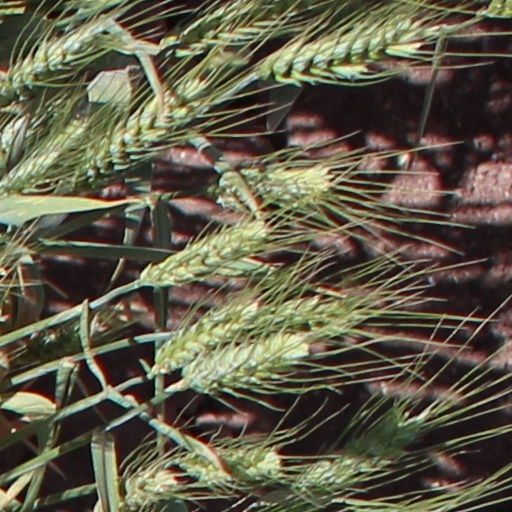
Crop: wheat